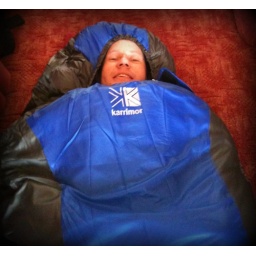
(41/365) Snug as a bug in a .... sleeping bag